Pope Clement XI

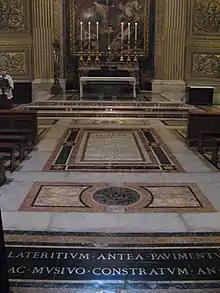
The tomb of Pope Clement XI.

Pope Clement XI had a famous sundial added in the church of Santa Maria degli Angeli e dei Martiri and had an obelisk erected in the Piazza della Rotonda in front of the Pantheon, and a port built on the Tiber River, the beautiful Porto di Ripetta, demolished at the end of the 19th century.